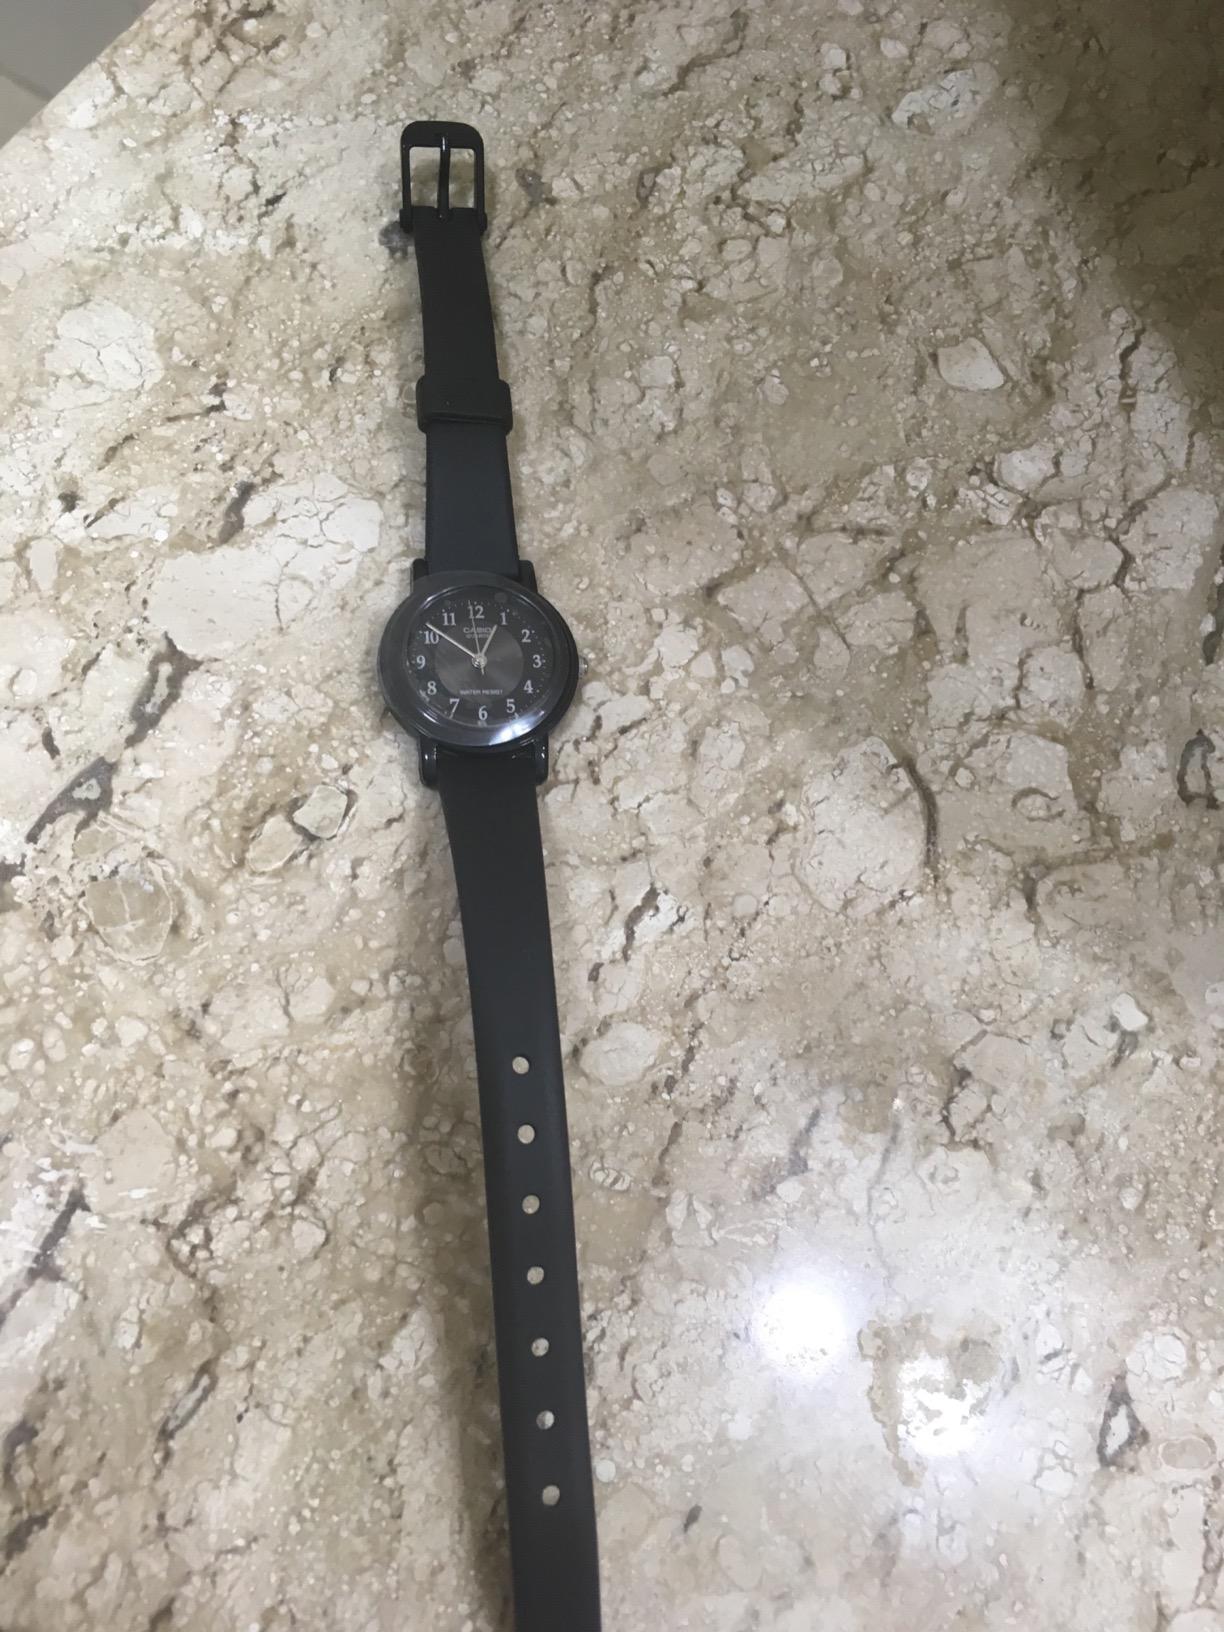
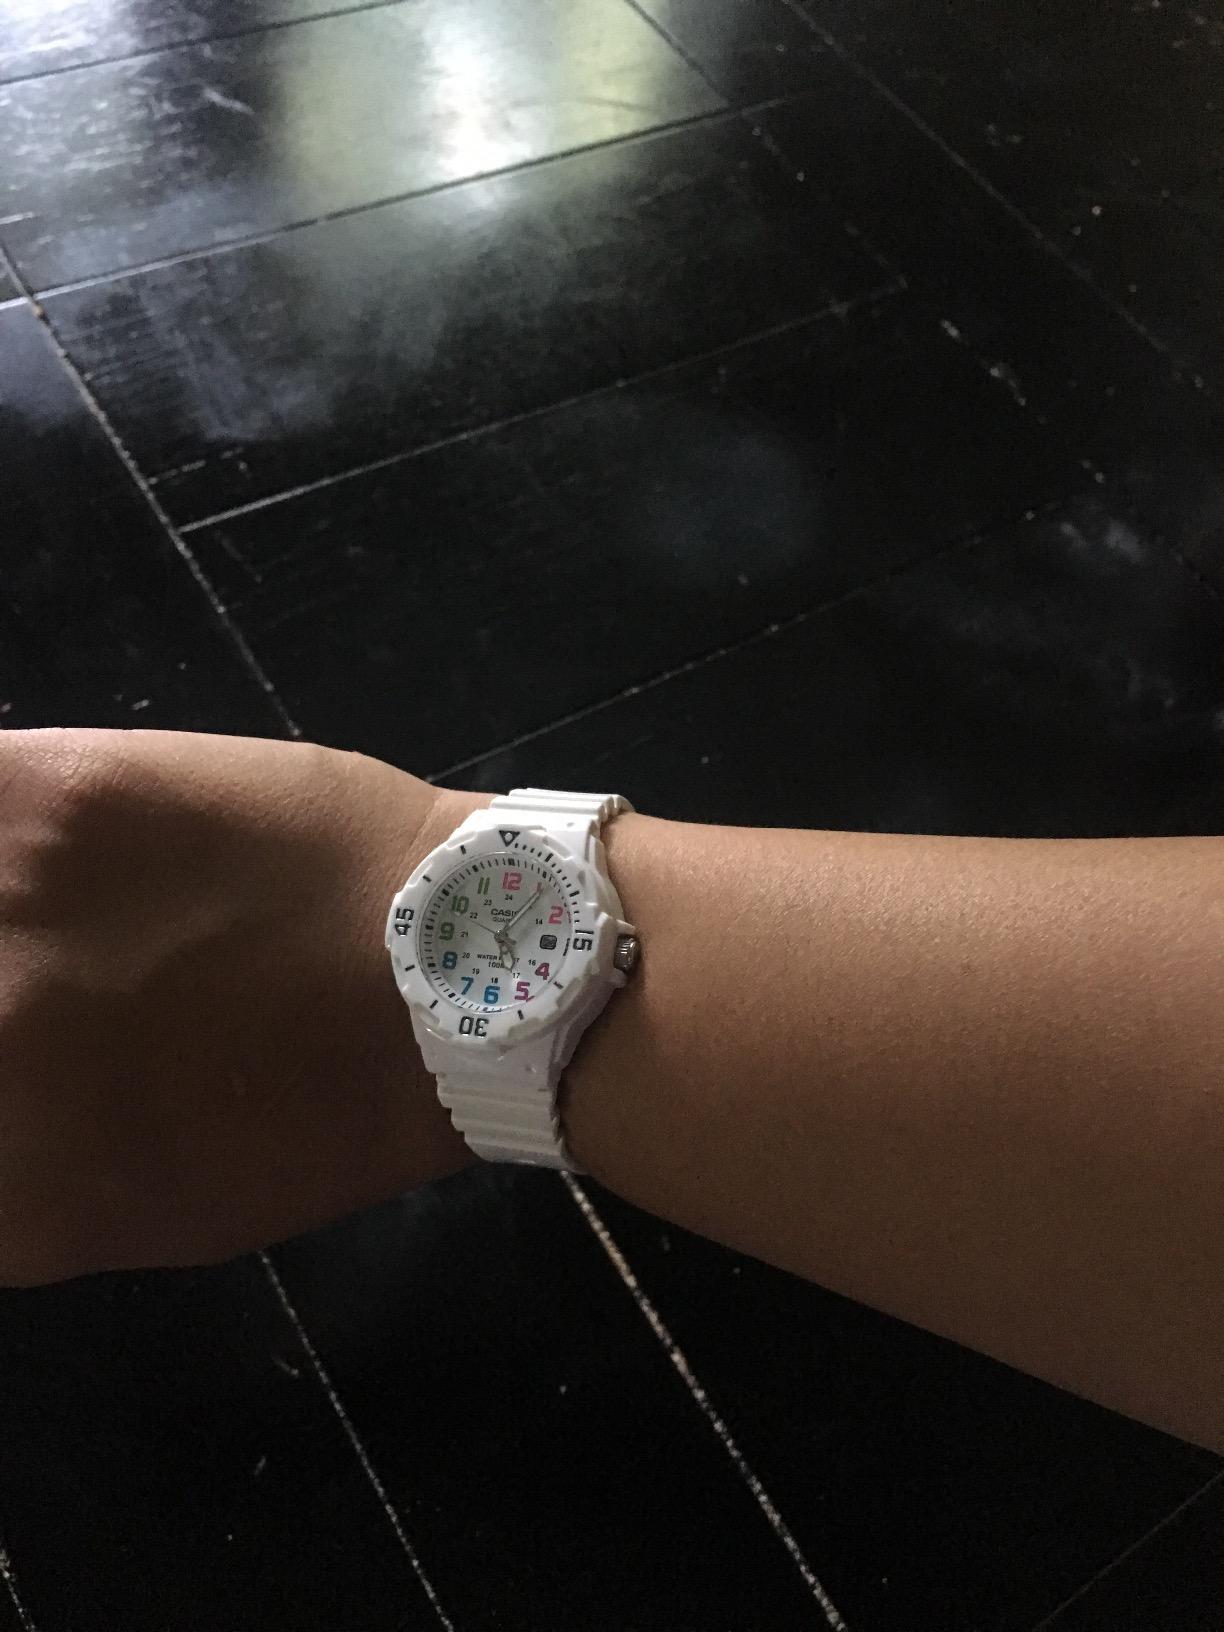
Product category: accessories_watch
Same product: no